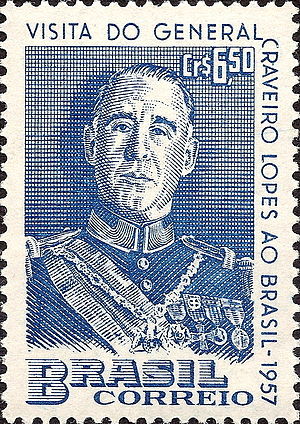
Francisco Craveiro Lopes
Frimærke med Francisco Craveiro Lopes fra 1957
Francisco Higino Craveiro Lopes var en portugisisk politiker og militærmand, som var den 12. præsident i Portugal mellem 1951 og 1958.